List of Malaysian flags

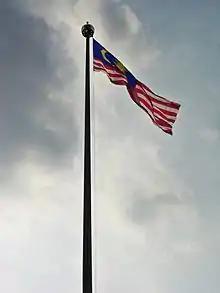
Malaysian flag in Merdeka Square

A common flag for the three federal territories was adopted by the Ministry of the Federal Territories on 20 August 2006. The flag is to be used and flown on matters and ceremonies that involve all the federal territories as a whole. An example is in national sporting events; the unified contingent of the territories would be under this common flag. However, the usage of the individual territorial flags would be given preference in events relating to individual territories.